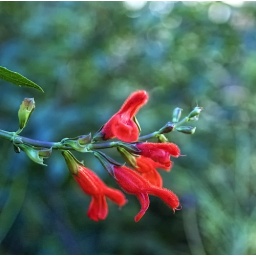
...still some screaming red back in the butterfly garden2010.47